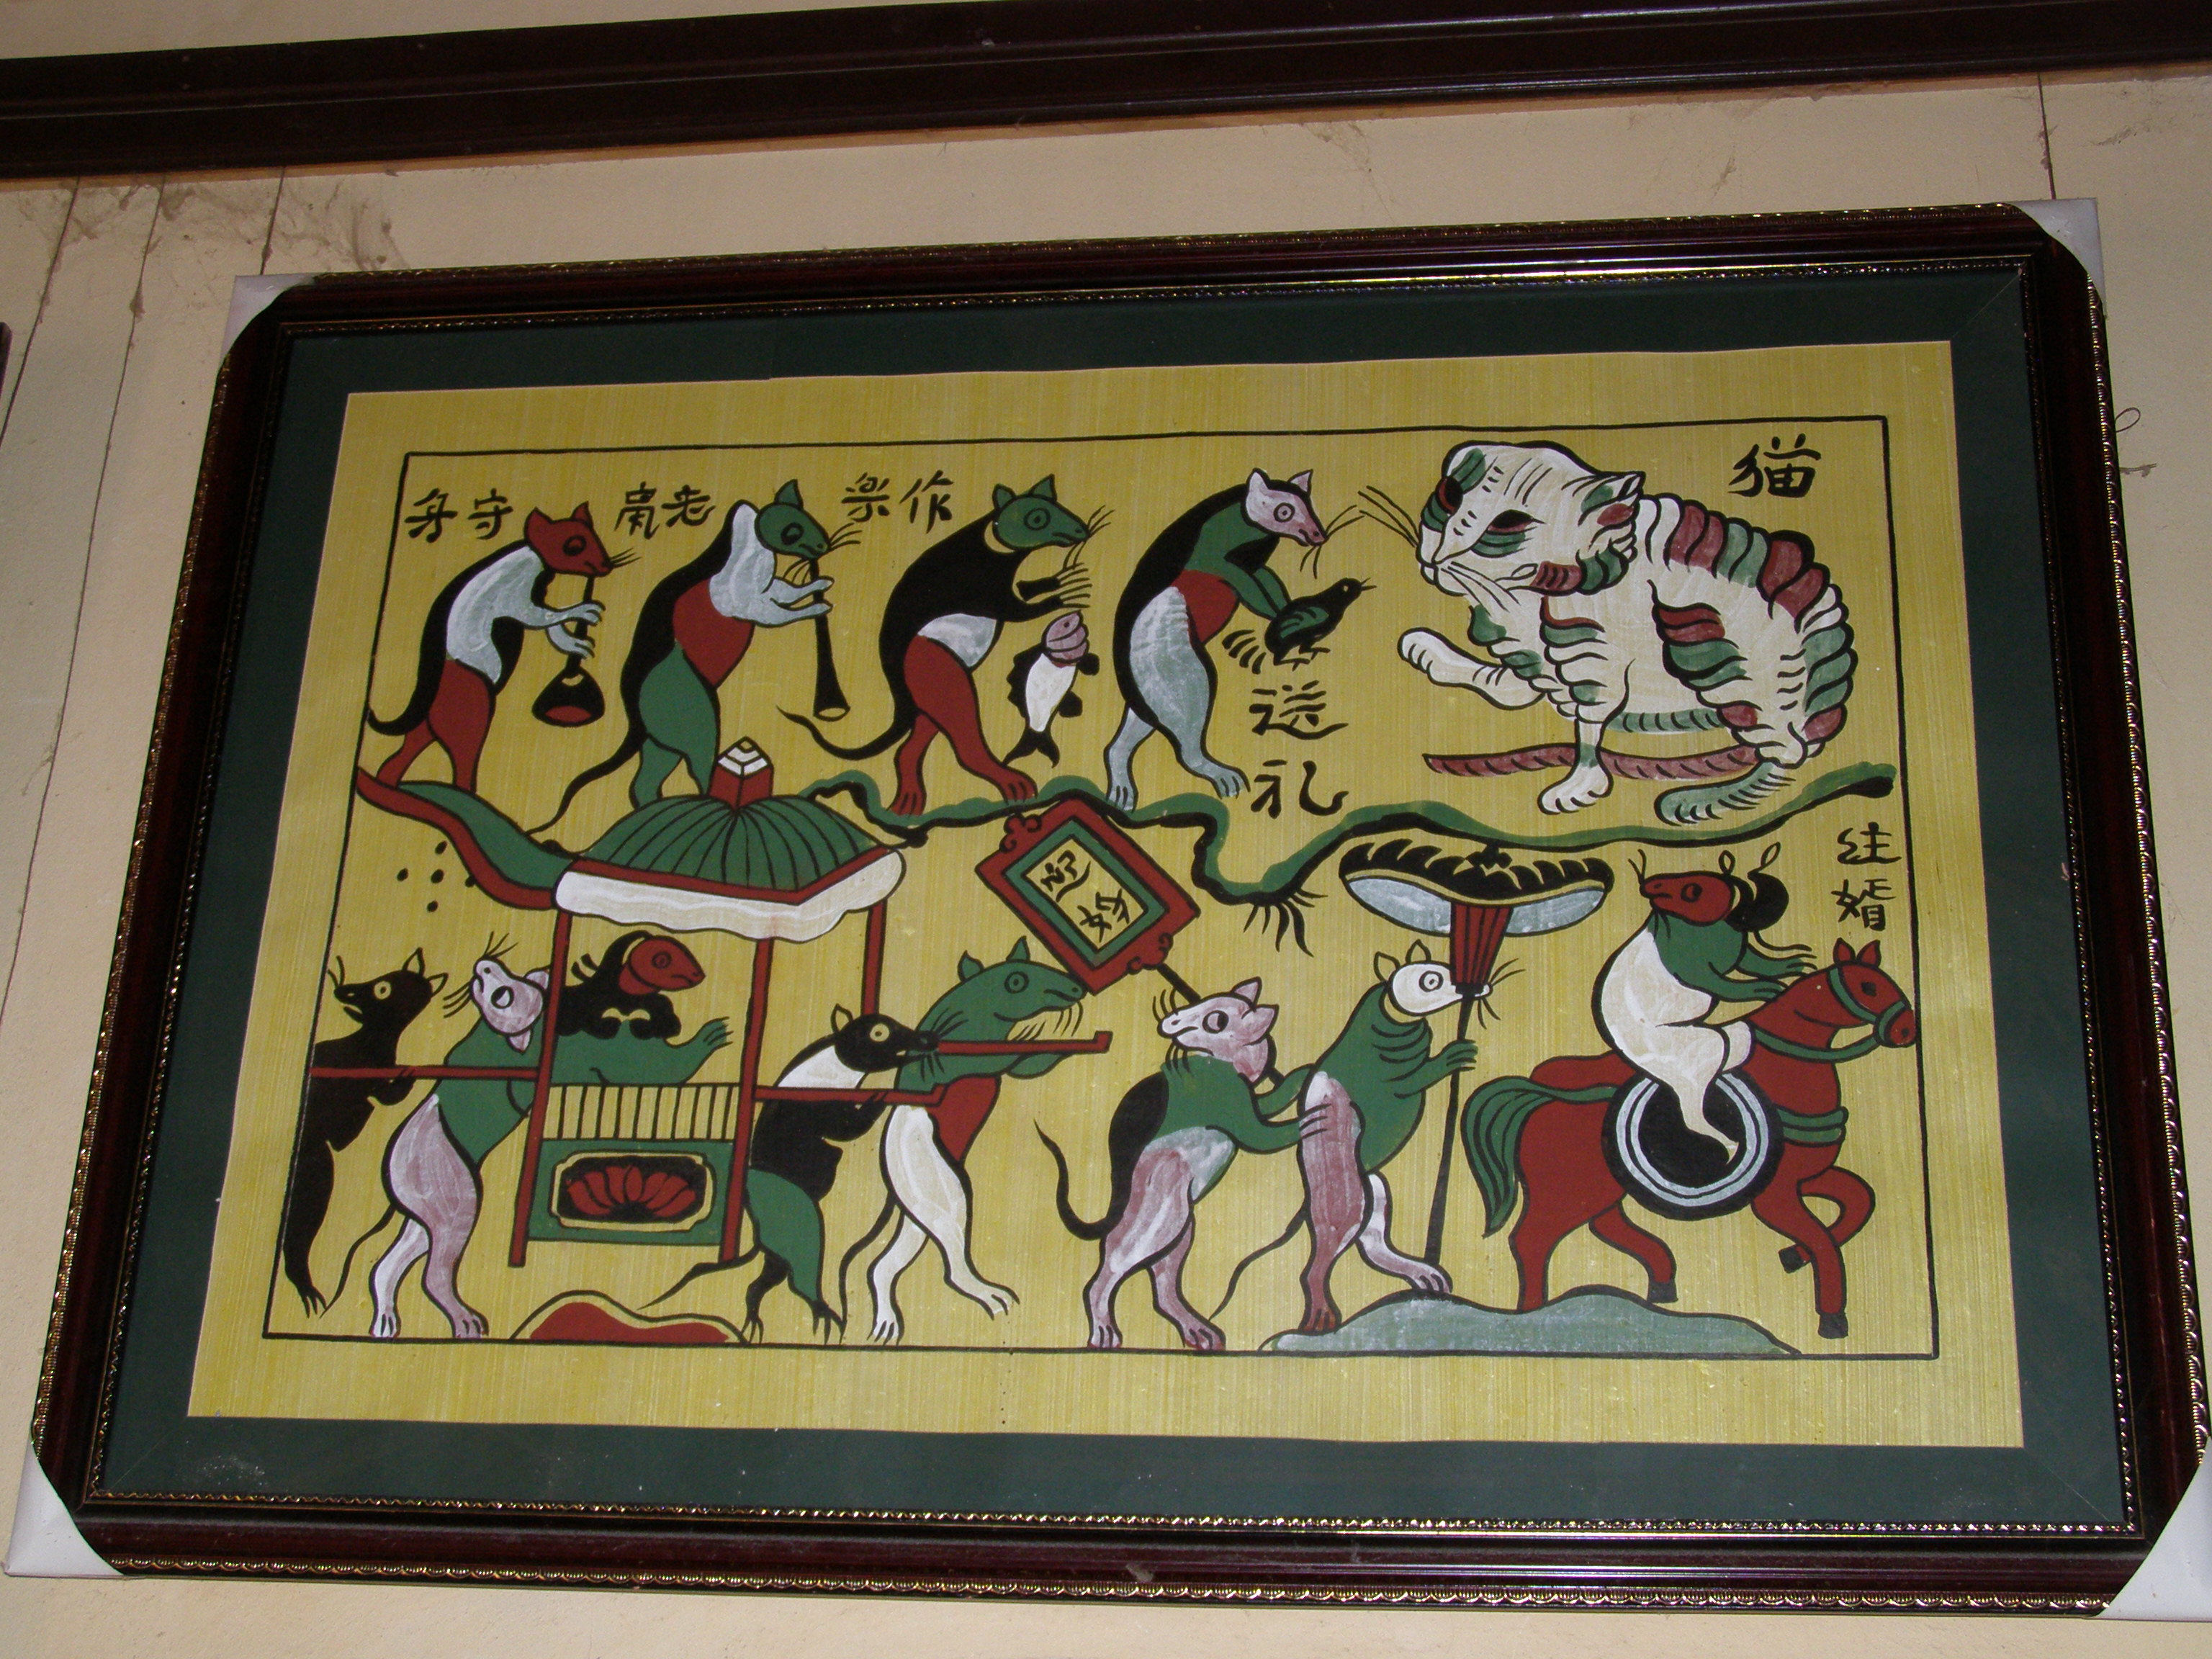
user: text: Khung tranh bên ngoài có màu gì?
assistant: text: Màu nâu sẫm.

user: text: Có bao nhiêu con chuột đang cưỡi ngựa trong bức tranh?
assistant: text: Một con.

user: text: Con vật lớn đang ngồi ở góc trên bên phải của bức tranh là gì?
assistant: text: Con mèo.

user: text: Bức tranh này mô tả một sự kiện dân gian nổi tiếng nào của Việt Nam?
assistant: text: Đám cưới chuột.

user: text: Trong đám rước cưới của chuột, những con chuột đóng vai trò gì và có những lễ vật nào được mang đến cống nạp cho mèo?
assistant: text: Các con chuột đóng vai trò là cô dâu trong kiệu, người thổi kèn, đánh trống, và người mang lễ vật. Lễ vật chính được mang đến cống nạp cho mèo là cá và quạt.